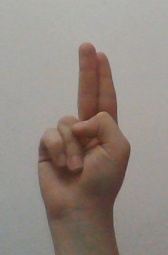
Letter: taa